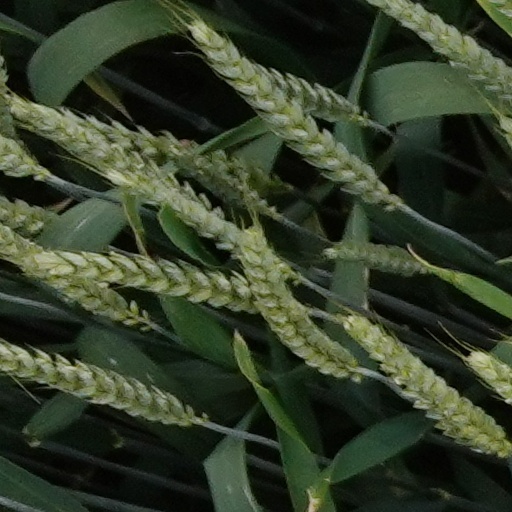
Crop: wheat